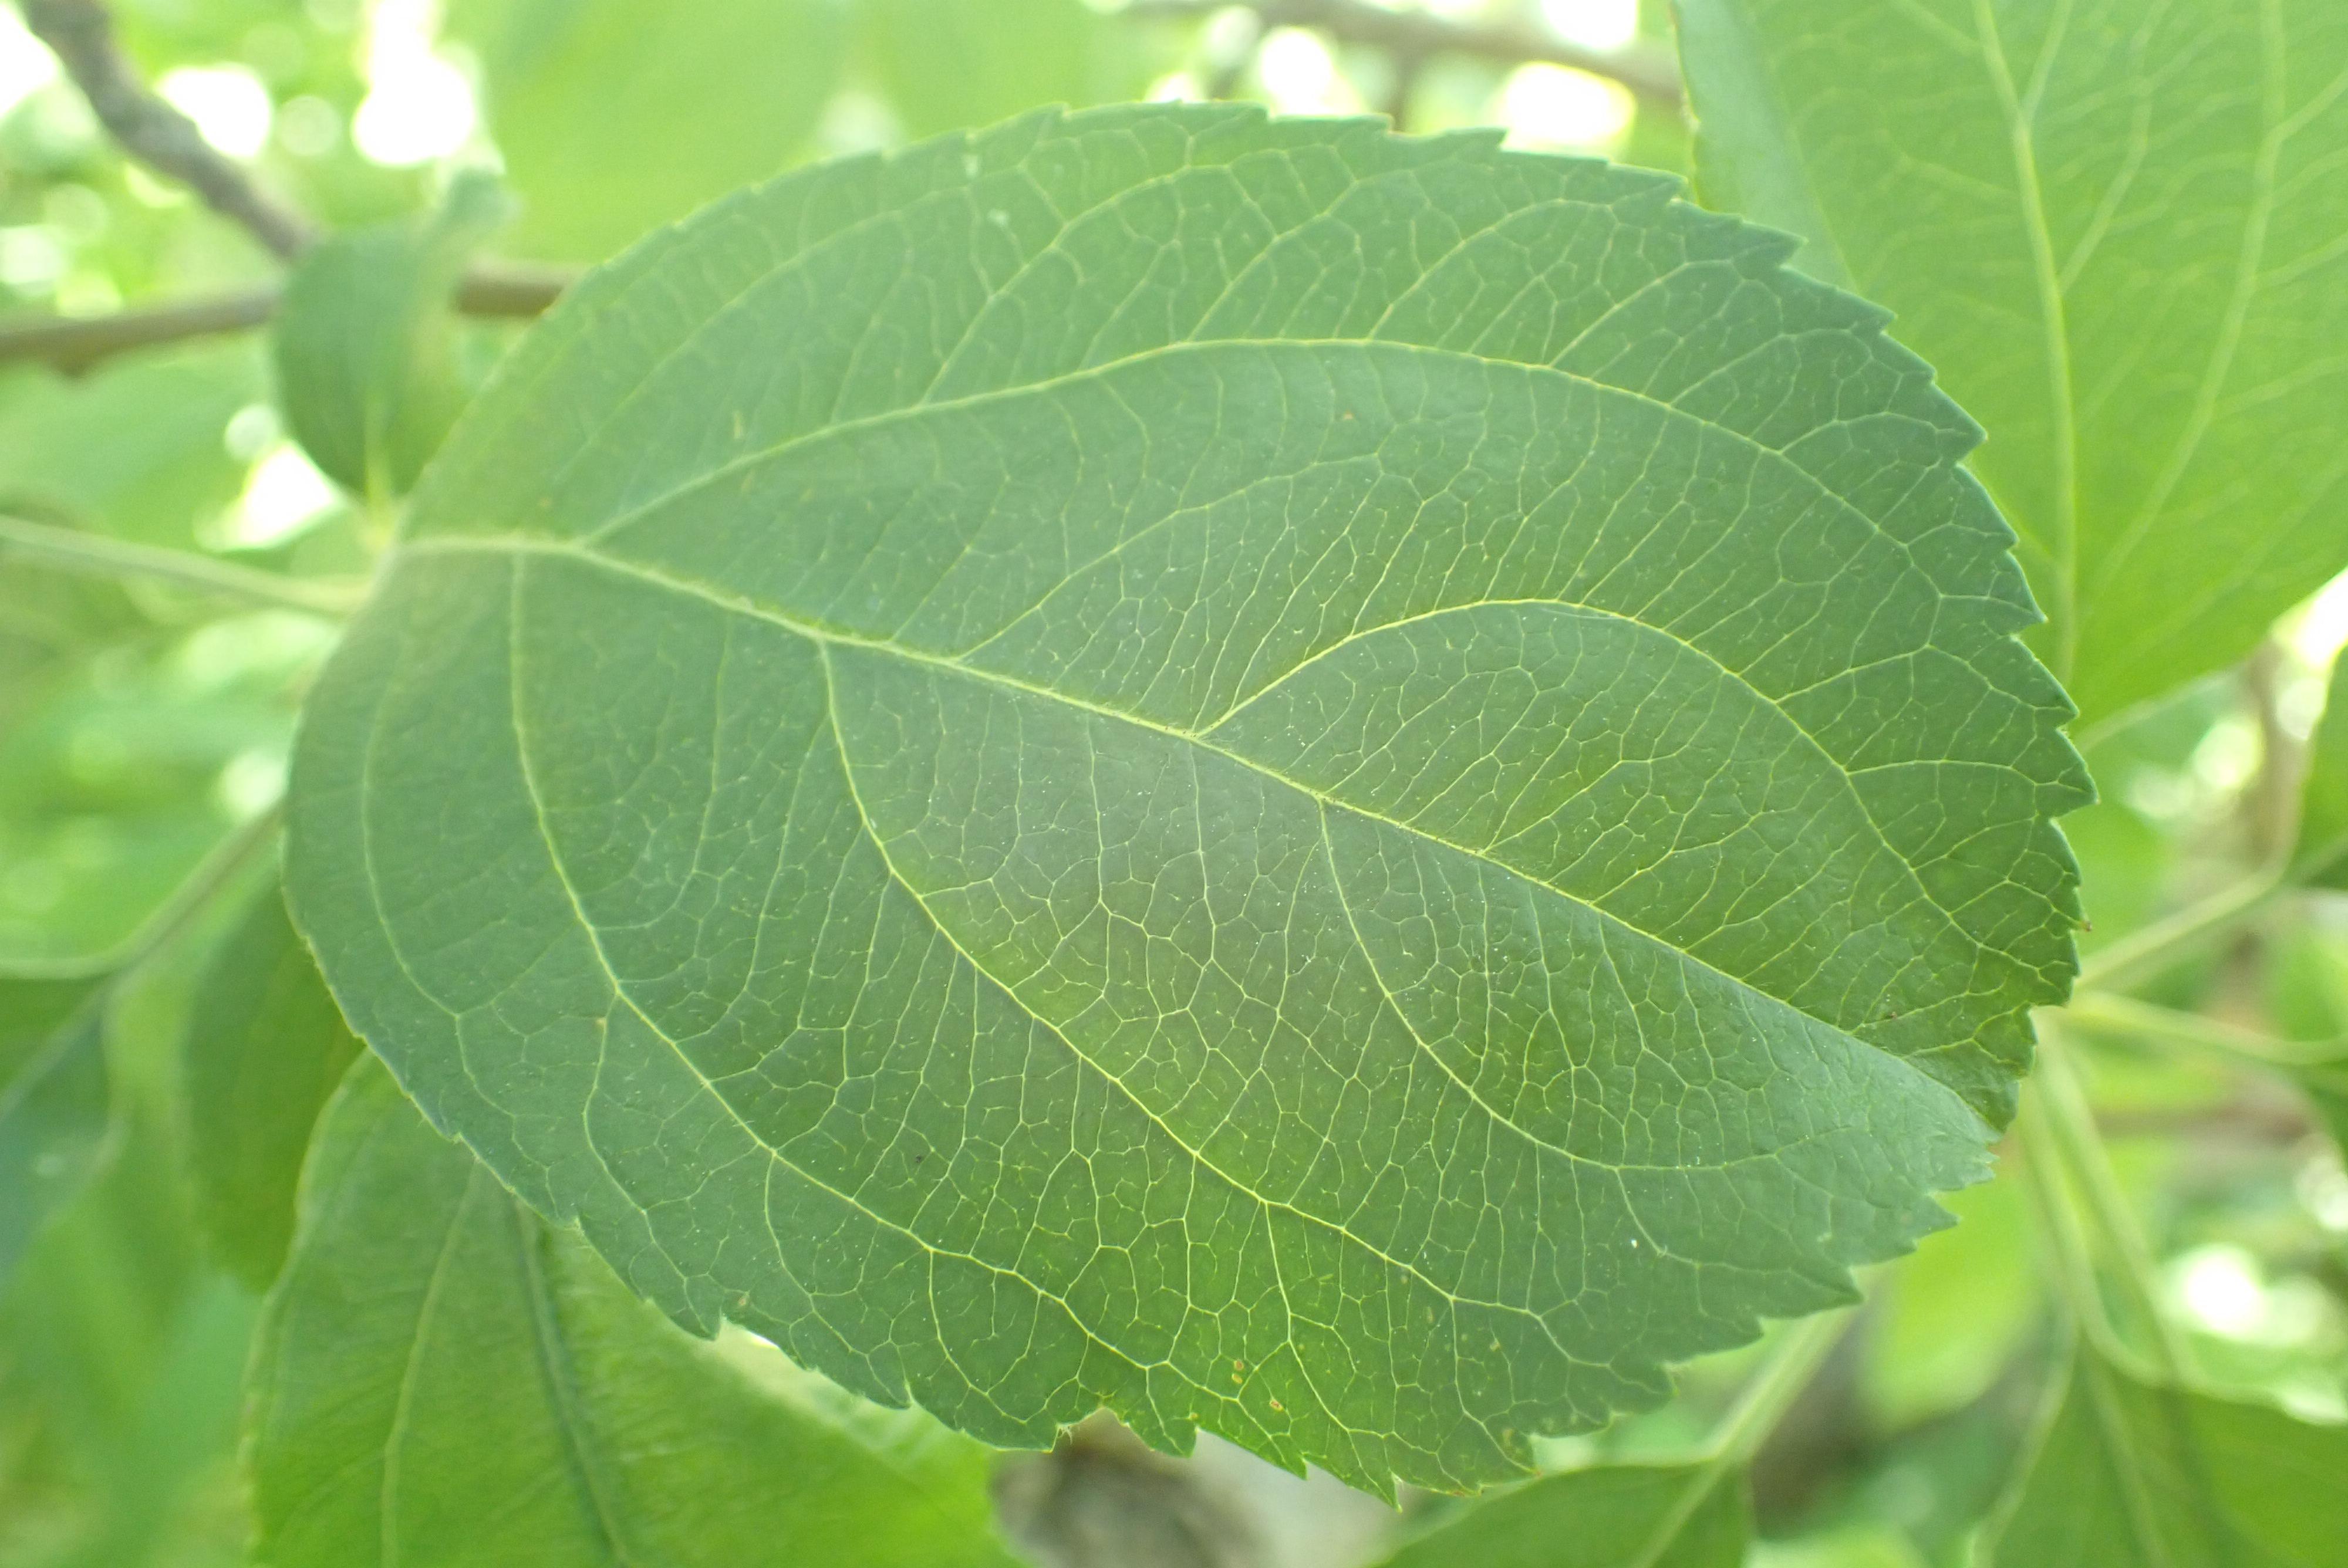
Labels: healthy